Friction blister

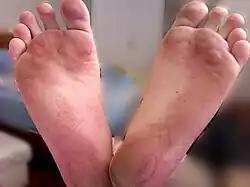
Friction blisters on feet

Friction blisters are a skin condition that may occur at sites of combined pressure and friction (such as the hands or feet), and may be enhanced by heat, moisture, or cotton socks. Friction blisters are characterized by vesicles or bullae.